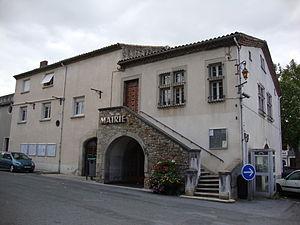
Saïx (Tarn, Fr) mairie
Saïx est une commune française située dans le département du Tarn, en région Occitanie.